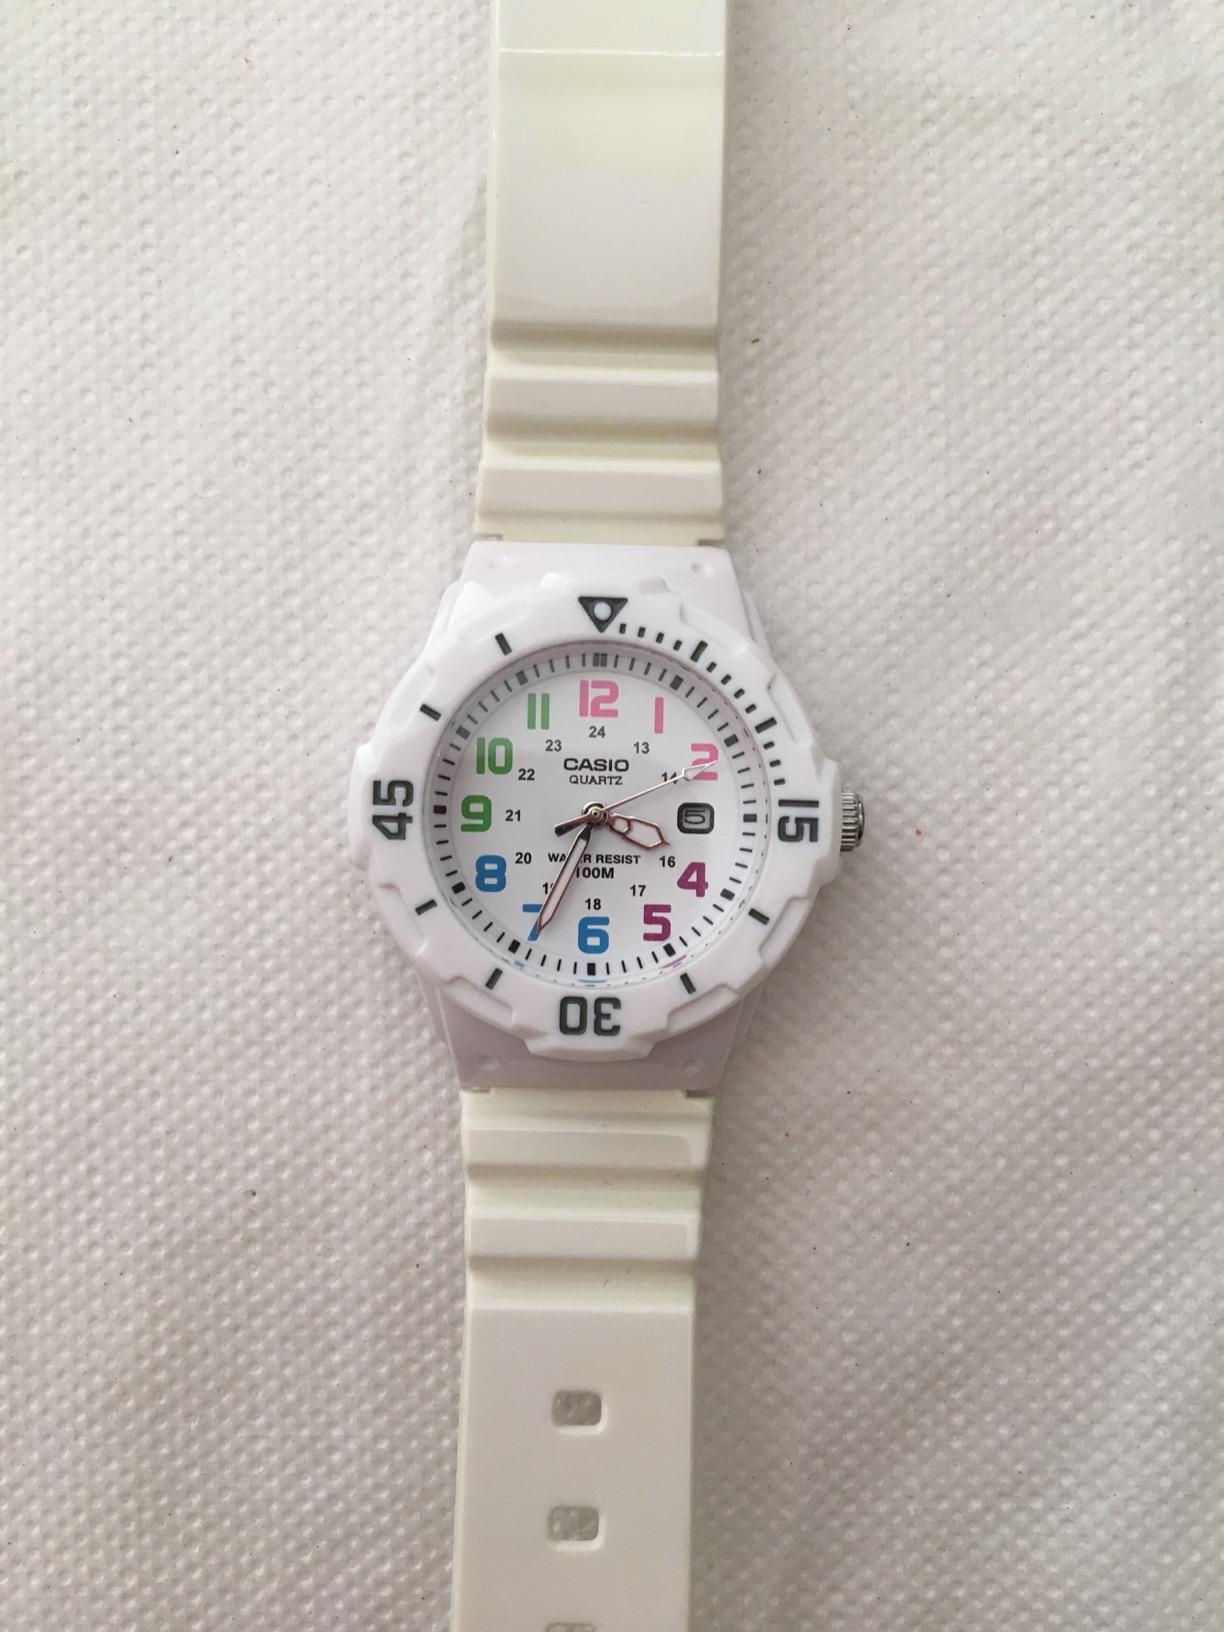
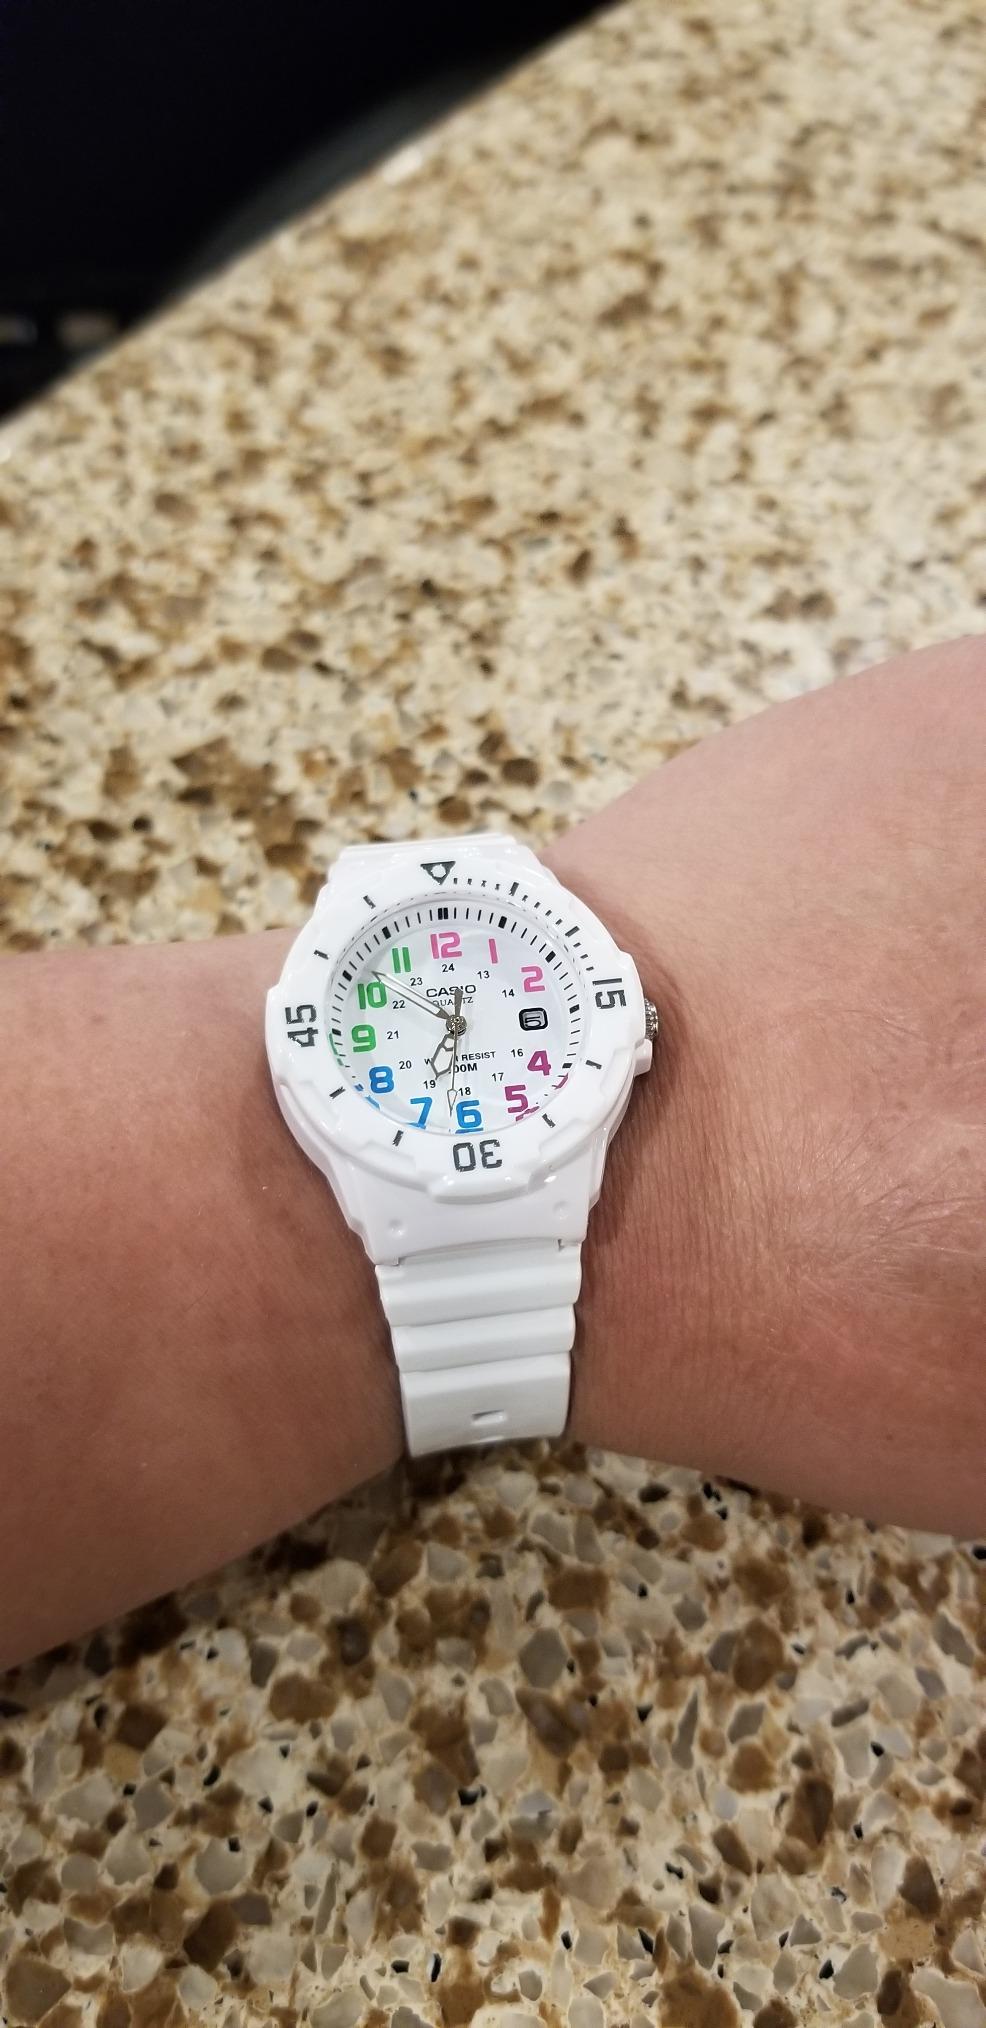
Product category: accessories_watch
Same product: yes